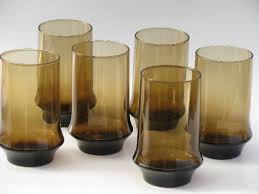
Label: glass